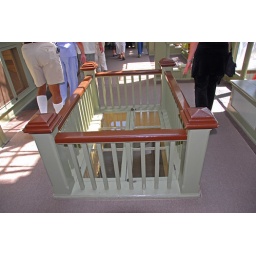
Another quirky feature of the house - a window in a floor.